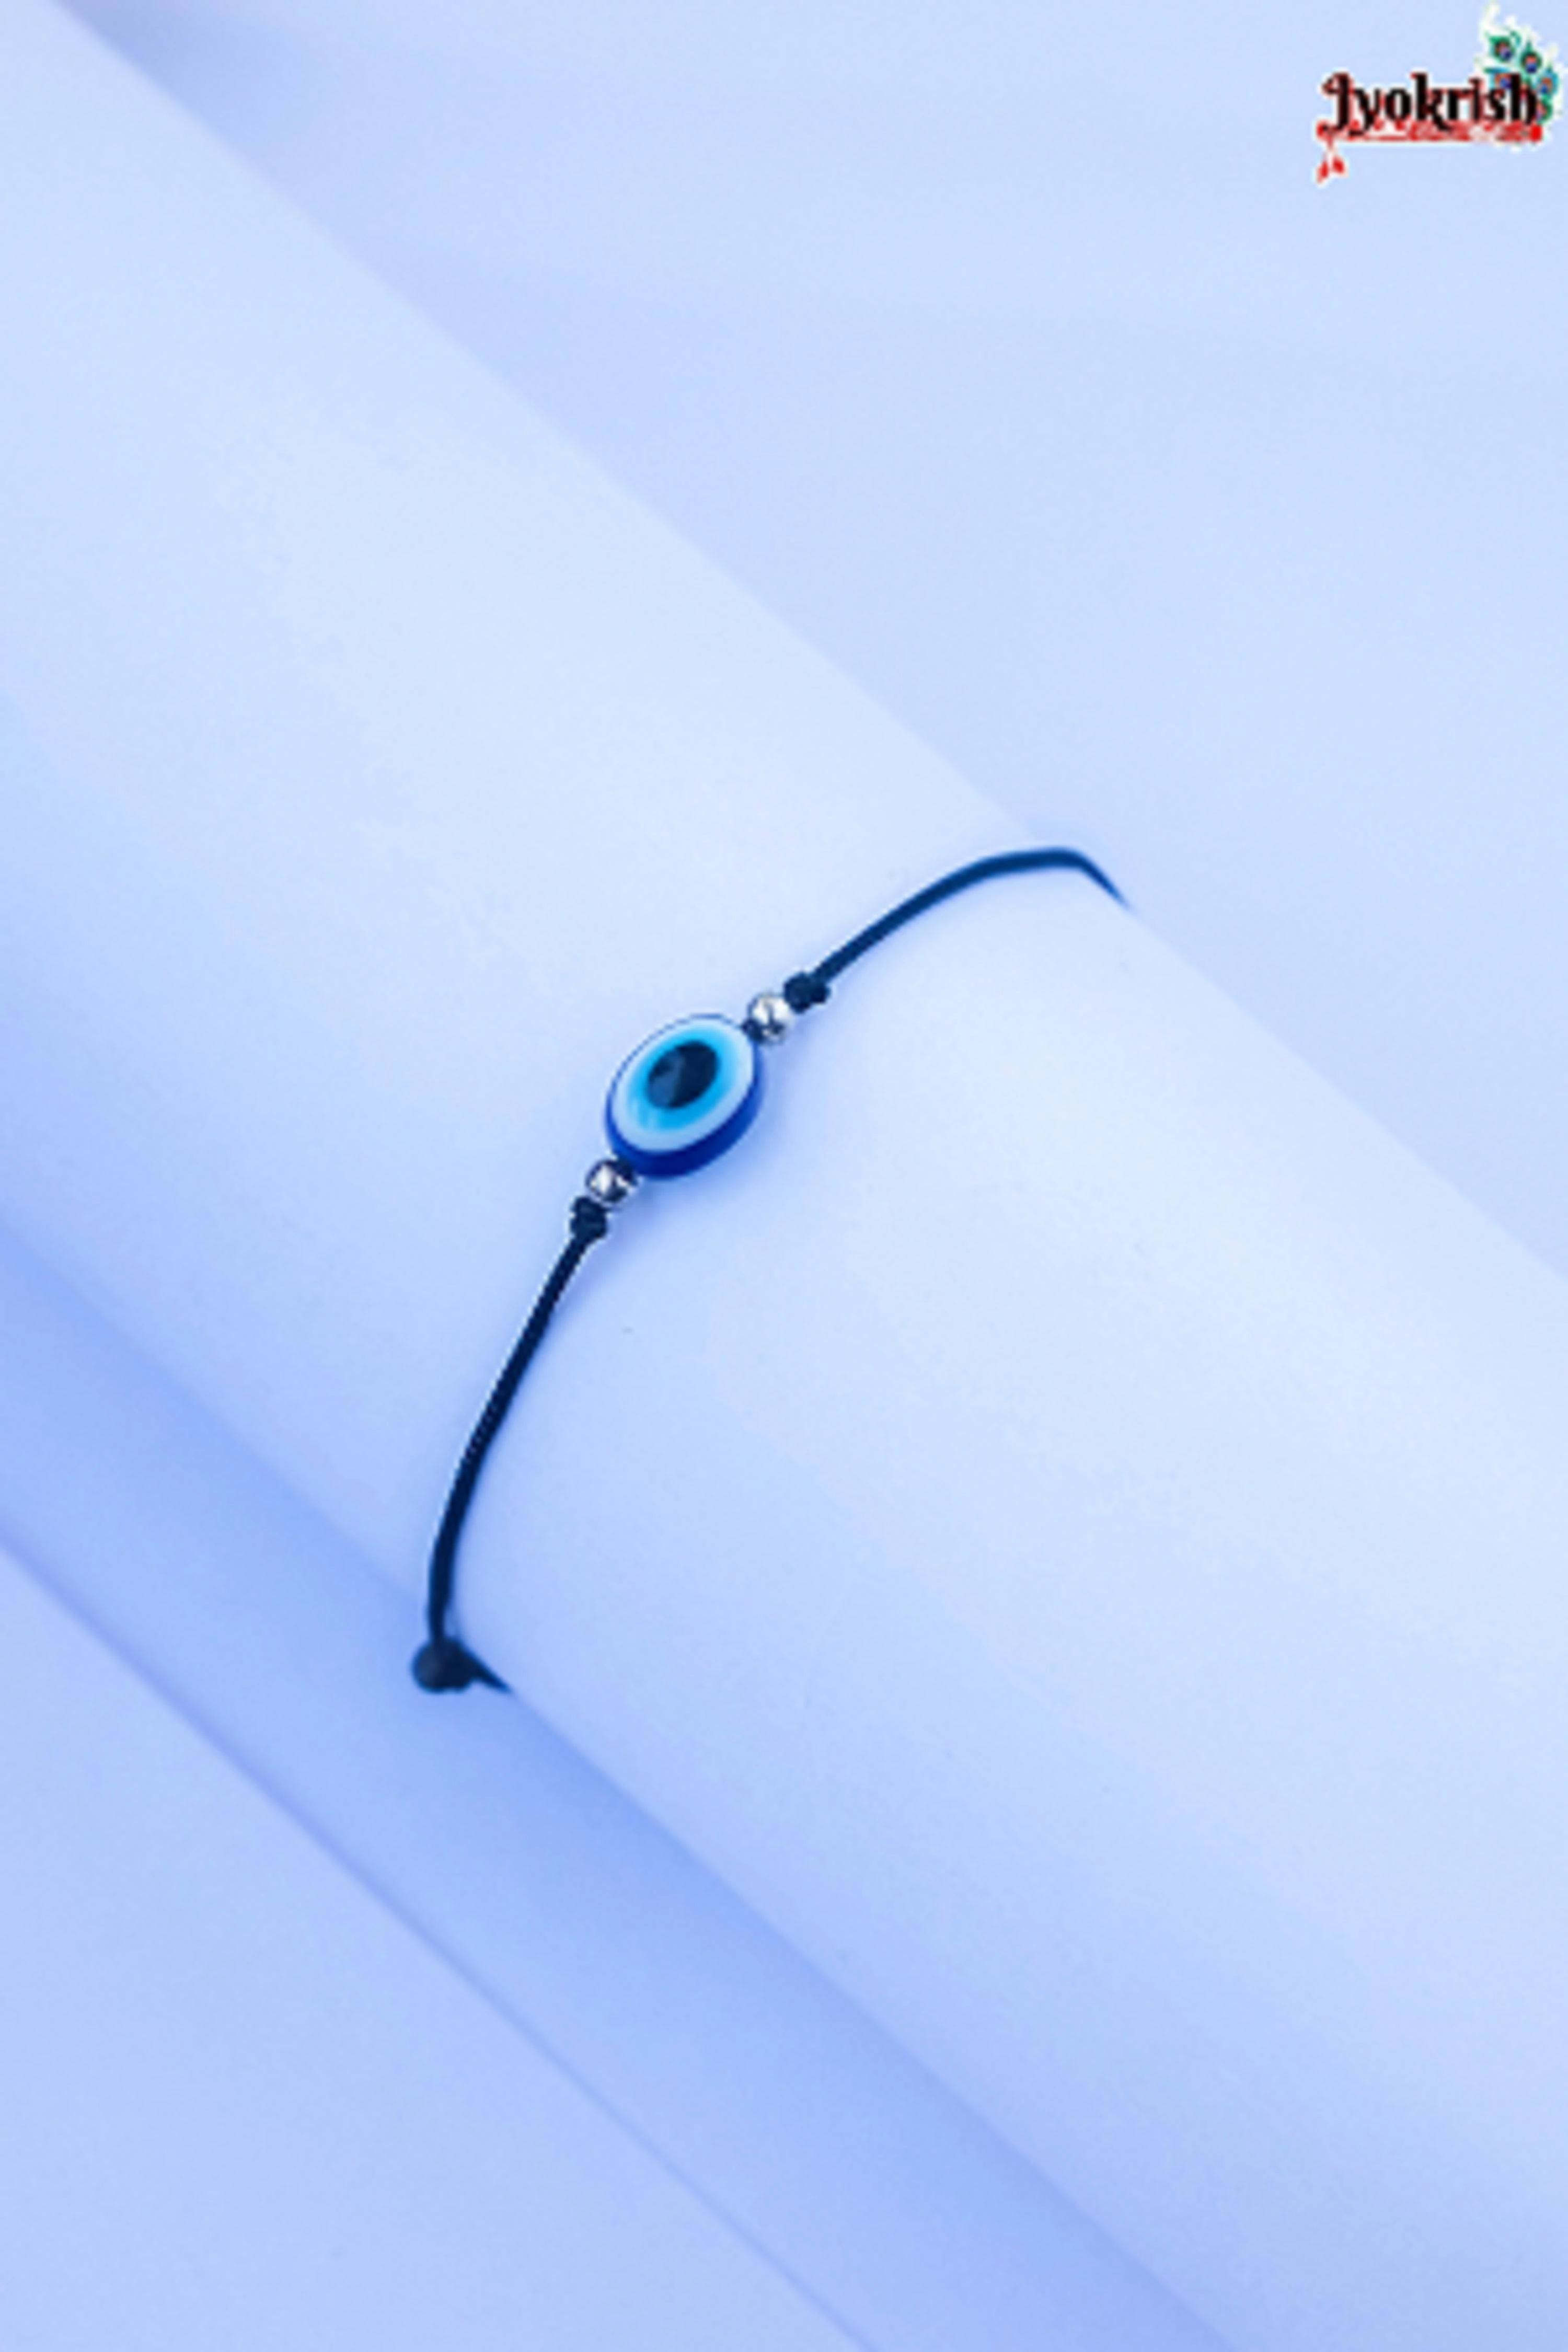
JYOKRISH Handmade Adjustable Black silk Thread blue evil eye twisted Anklet For Women | girls | Nazariya |Payal | Free Size |Single Leg| Lucky Protection .
Type: Anklet
Brand: JYOKRISH
Price: Rs. 199
Art Road Evil Eye big Size (10 mm) with Adjustable Black Cord Handmade Bracelet for Unisex Adult (Black) (Not for anklet)
Features: Adjustable,Washable,Imported Thread & Bead,Handmade,Quality Finishing,Easy to wear own self